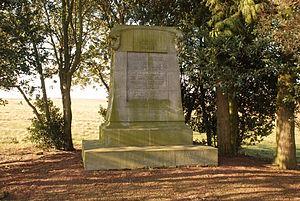
Belgique - Brabant wallon - Genappe - Monument aux Belges (Quatre Bras)
Cette page regroupe l'ensemble du patrimoine immobilier classé de la ville belge de Genappe.
Genappe est une ville francophone de Belgique située en Région wallonne dans la province du Brabant wallon.
Le Monument aux Belges est un monument commémoratif situé sur le champ de bataille des Quatre Bras qui perpétue la mémoire des Belges morts lors de cette bataille le 16 juin 1815, deux jours avant la bataille de Waterloo.